CMLL 68th Anniversary Show

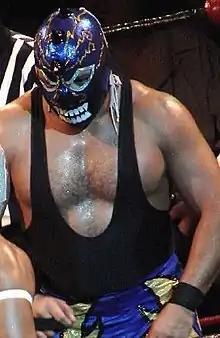
Mephisto, on the winning side in the main event.

The CMLL 68th Anniversary Show was a professional wrestling pay-per-view (PPV) event produced and scripted by "Consejo Mundial de Lucha Libre" (CMLL; "World Wrestling Council") that took place on September 28, 2001 in Arena México, Mexico City, Mexico. The event commemorated the 68th anniversary of CMLL, the oldest professional wrestling promotion in the world. The Anniversary show is CMLL's biggest show of the year, their Super Bowl event. The CMLL Anniversary Show series is the longest-running annual professional wrestling show, starting in 1934.